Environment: real
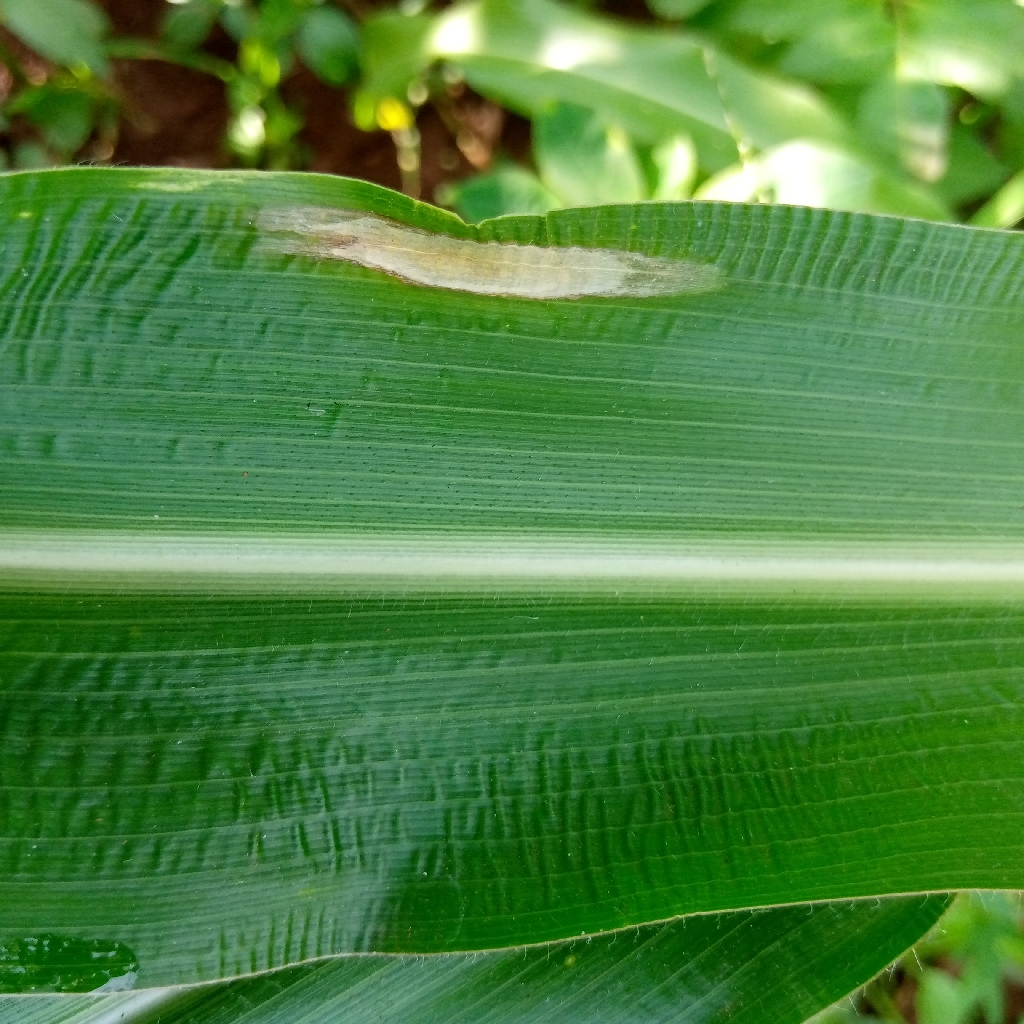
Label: northern_corn_leaf_blight